Describe the emotion expressed in this image:  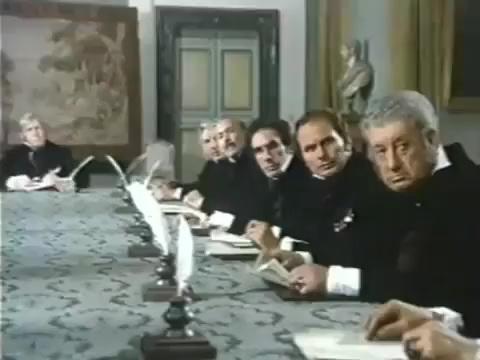
This person displays Suffering, valence and arousal with moderate intensity.